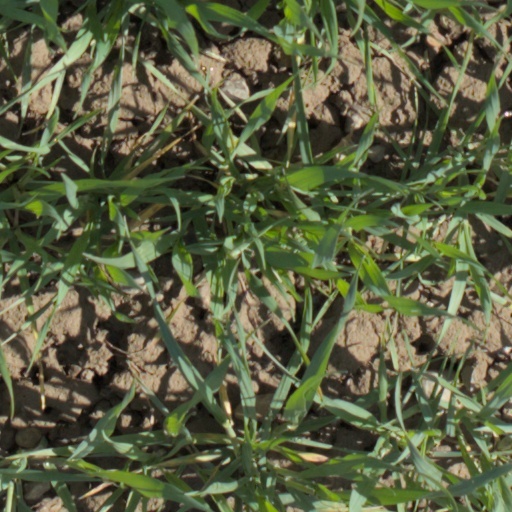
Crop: wheat